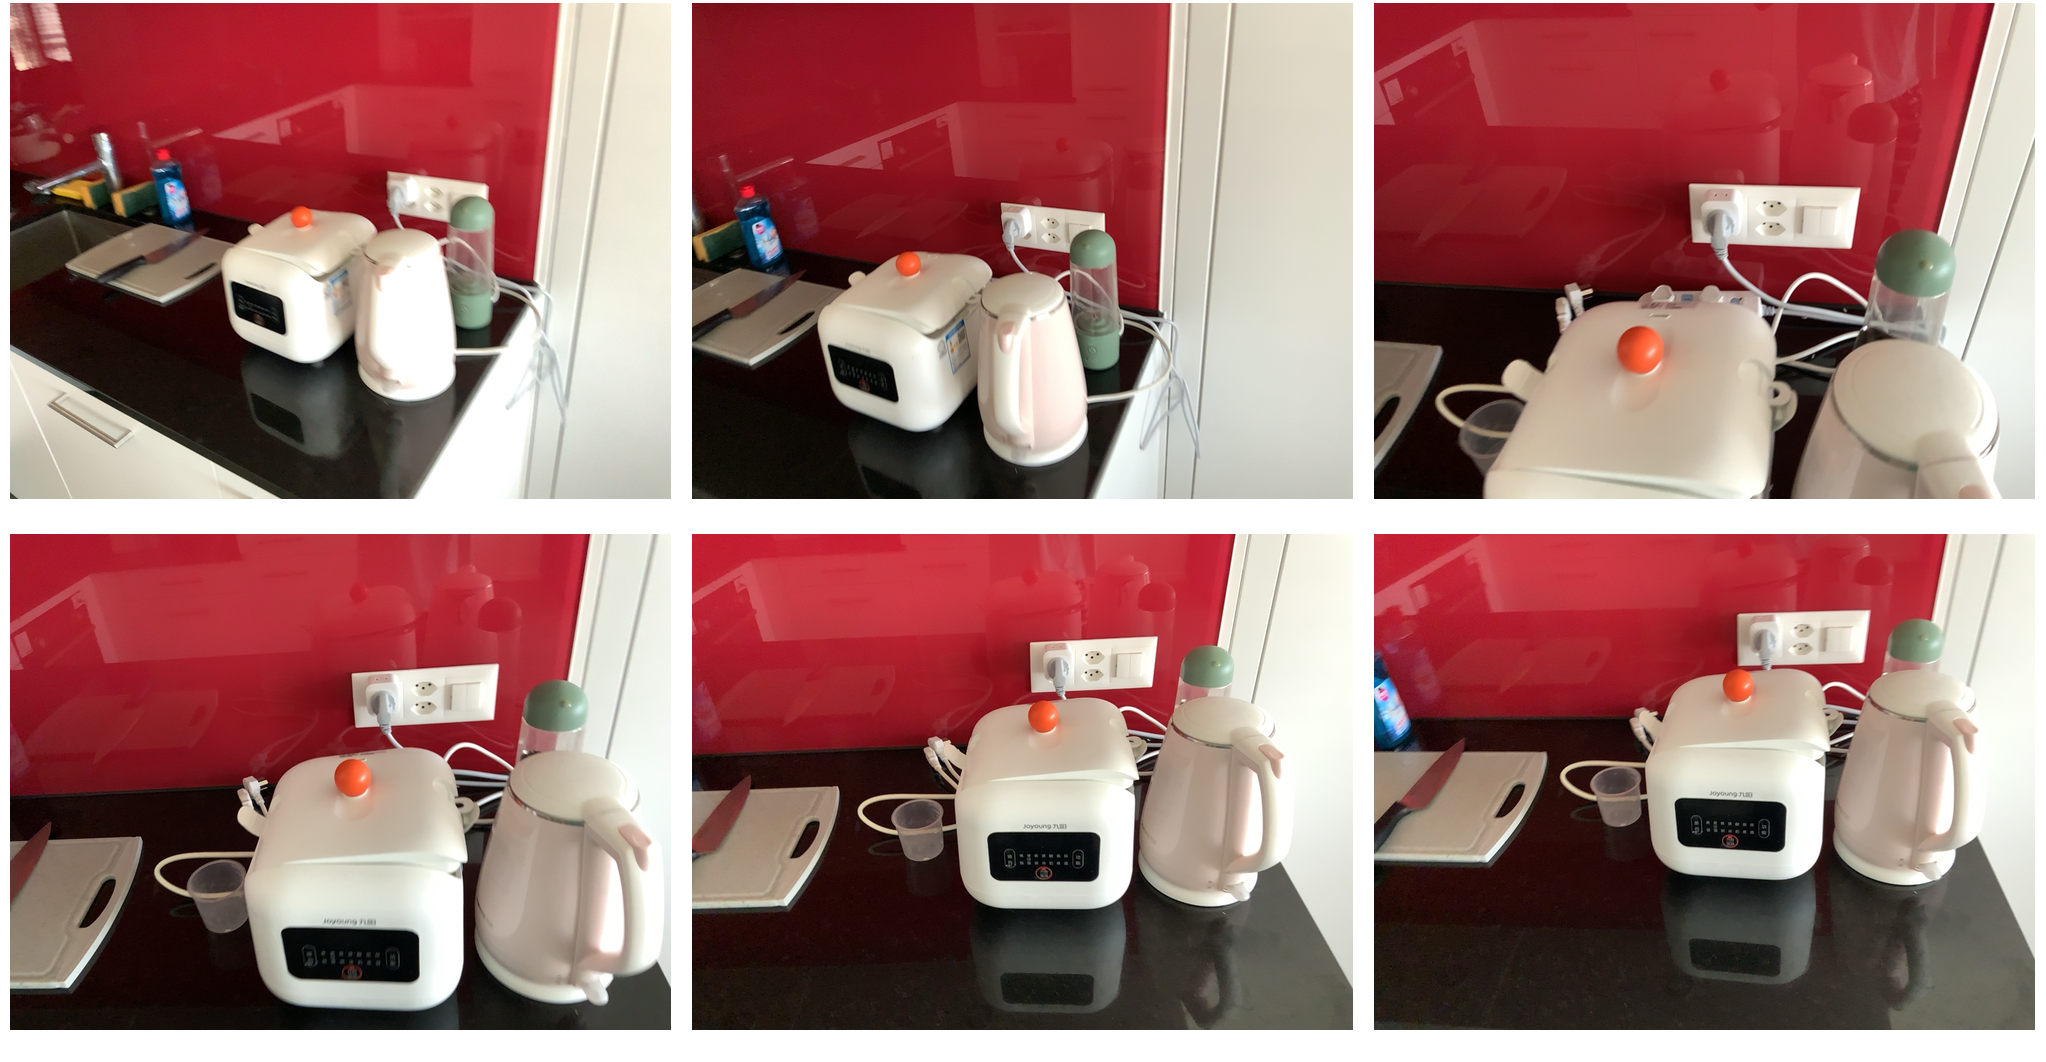Task instruction: Power on the kettle.
Answer: {"task_instruction": "Power on the kettle.", "nodes": ["electric outlet", "kettle"], "edges": [{"functional_relationship": "providepower", "object1": "electric outlet", "object2": "kettle", "spatial_relations": ["left_of", "in_front_of", "close"], "is_touching": false}], "action_type": "insert", "function_type": "power_supply"}